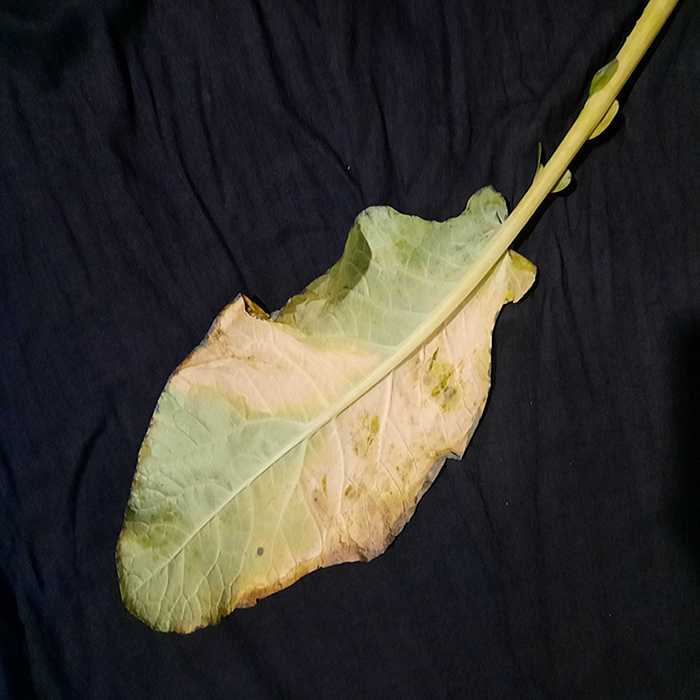
Plant: Cauliflower
Label: Black Rot